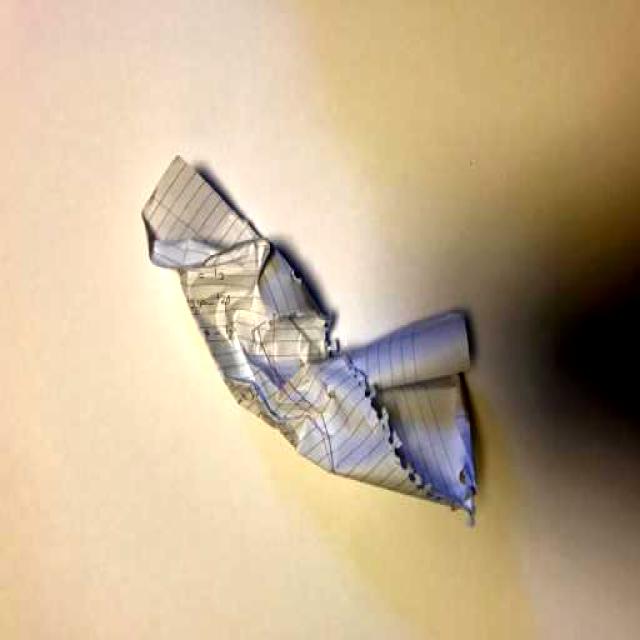
Label: Paper